Anti-Japanese sentiment

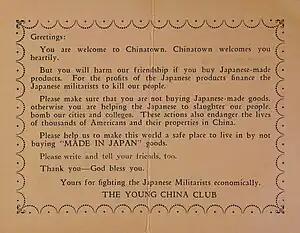
Young China Club warning to American visitors against buying Japanese goods in San Francisco's Chinatown c. 1940

The issue of anti-Japanese sentiment in Korea is complex and multifaceted. Anti-Japanese attitudes in the Korean Peninsula can be traced as far back as the Japanese pirate raids and the Japanese invasions of Korea (1592–1598), but they are largely a product of the Japanese occupation of Korea which lasted from 1910 to 1945 and the subsequent revisionism of history textbooks which have been used by Japan's educational system since World War II.